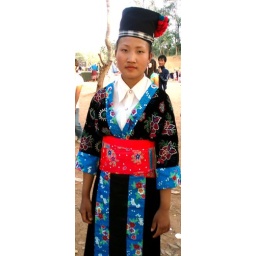
Blue Hmong girl in traditional dress